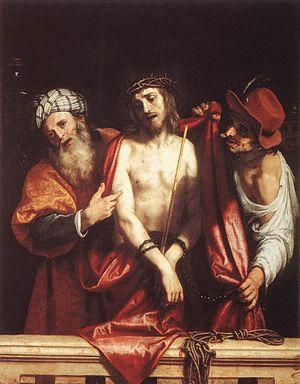
L'écarlate est une teinte d'un rouge vif.